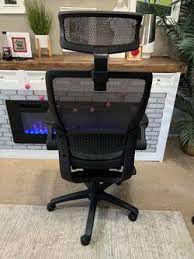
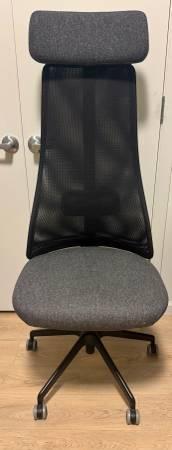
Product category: items_chair
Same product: no